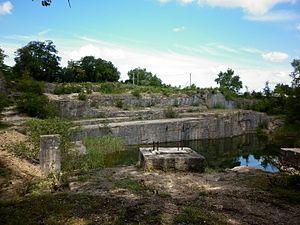
Ancienne carrière dite ""des Galoches"" à Montalieu-Vercieu. De nos jours, envahie par les nature."
Montalieu-Vercieu est une commune française située dans le département de l'Isère en région Auvergne-Rhône-Alpes.